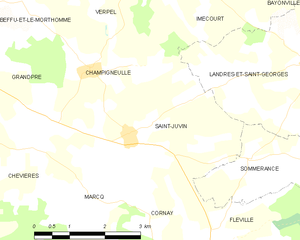
Carte des communes françaises: Saint-Juvin